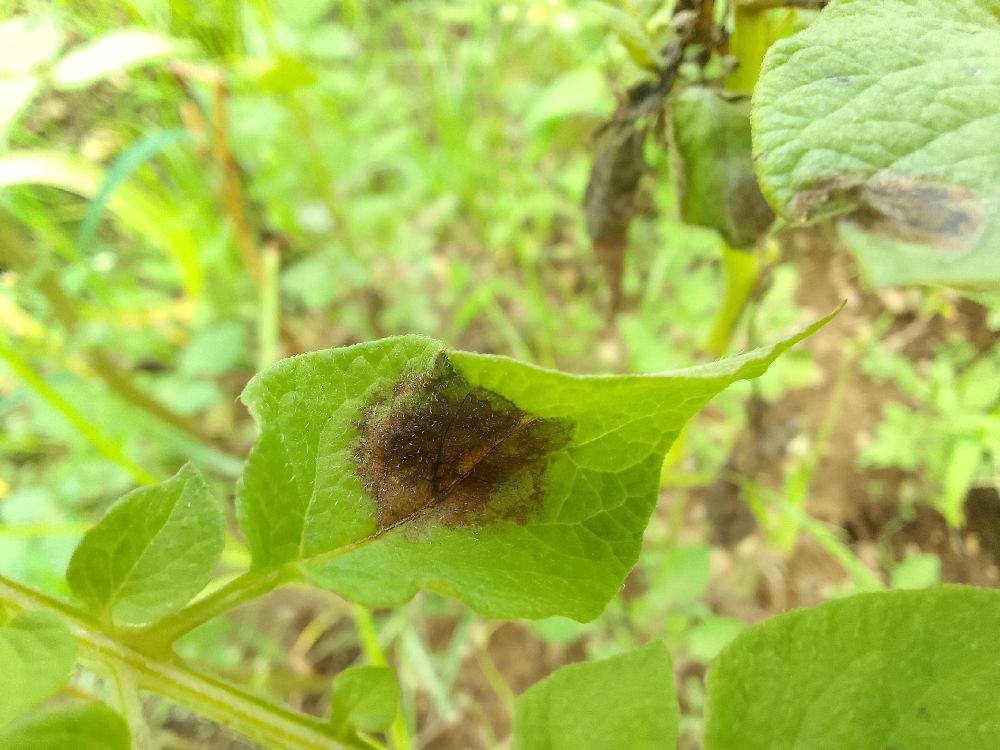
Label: Late blight